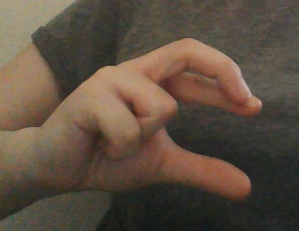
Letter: thal